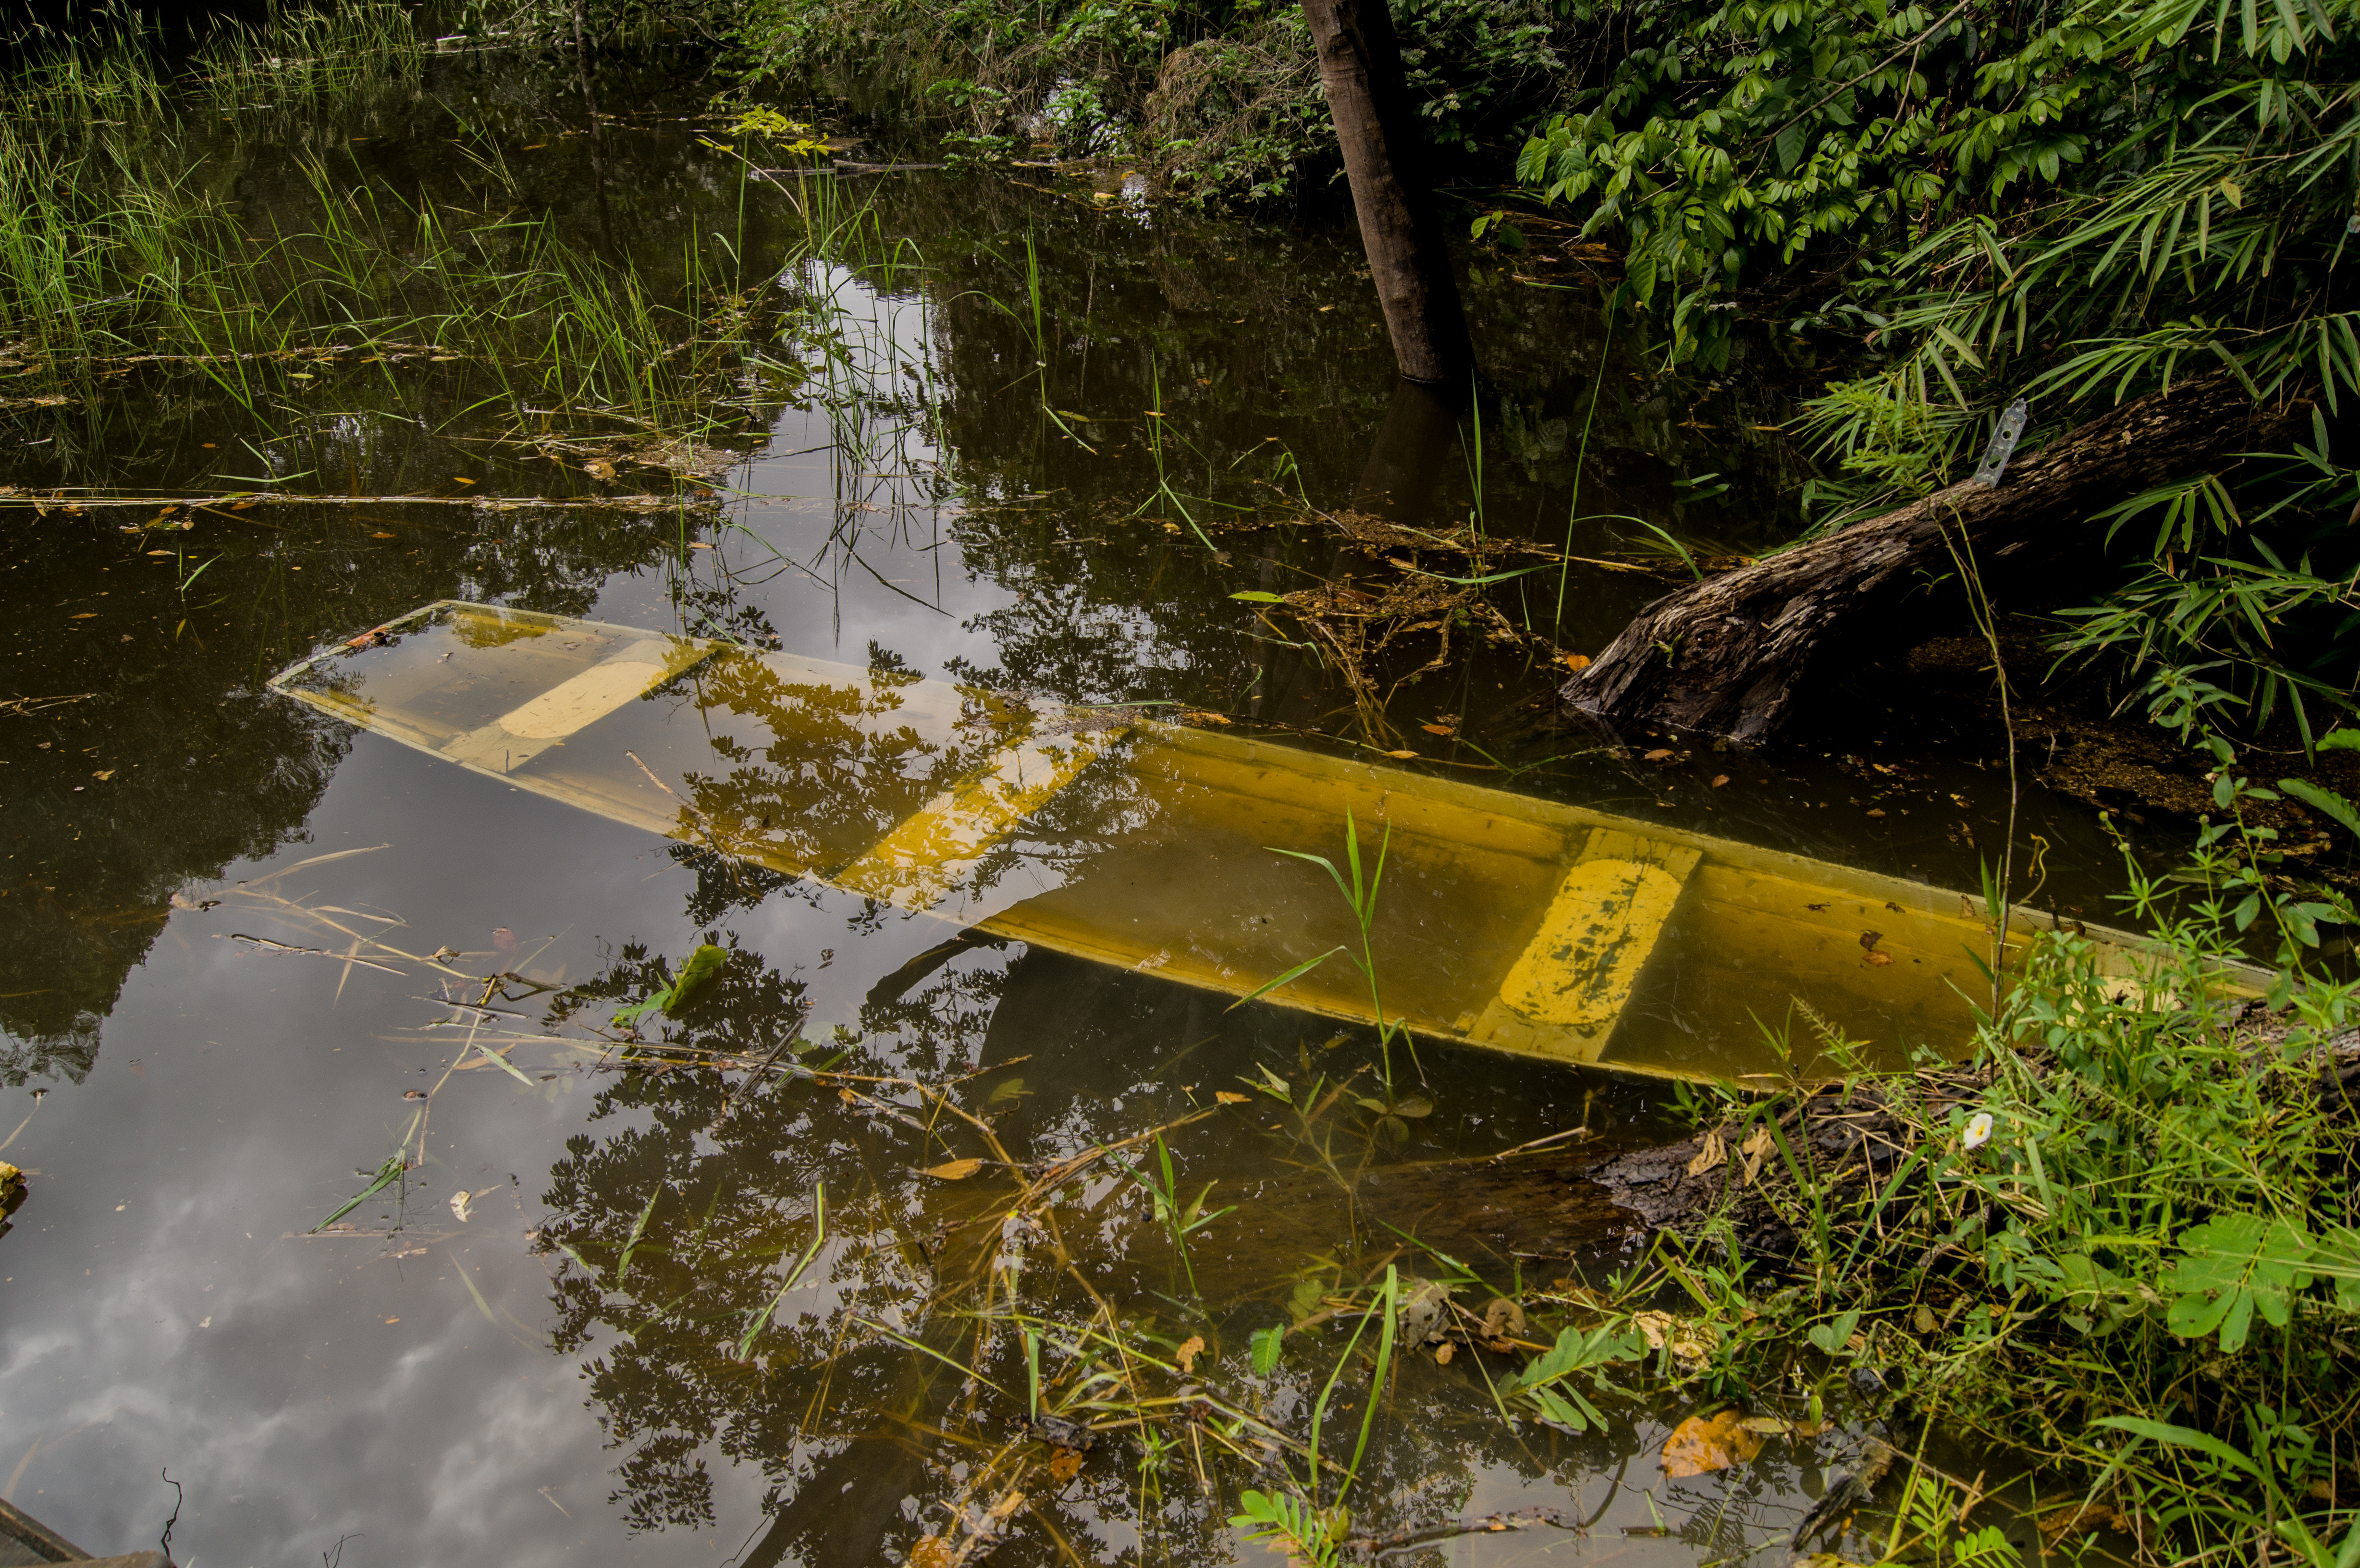
natural, vegetation, natural environment, yellow, nature reserve, biome, tree, reflection, jungle, watercourse, rainforest, leaf, bayou, forest, wetland, plant, vehicle, river, adaptation, riparian forest, boat, bank, pond, riparian zone